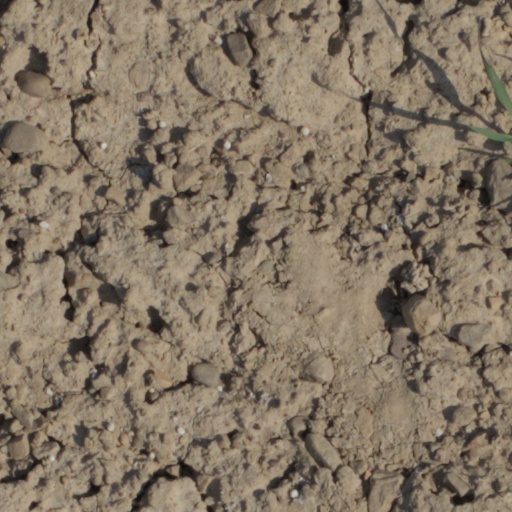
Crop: wheat